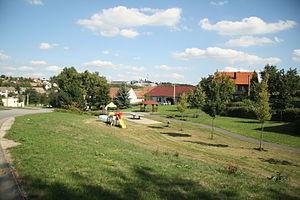
Záblatí est une commune du district de Žďár nad Sázavou, dans la région de Vysočina, en République tchèque. Sa population s'élevait à 221 habitants en 2019.